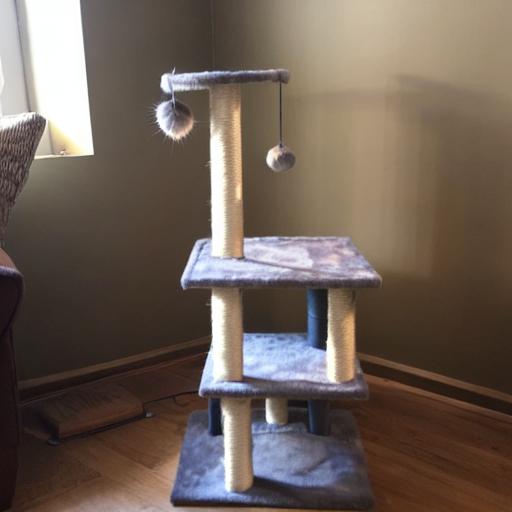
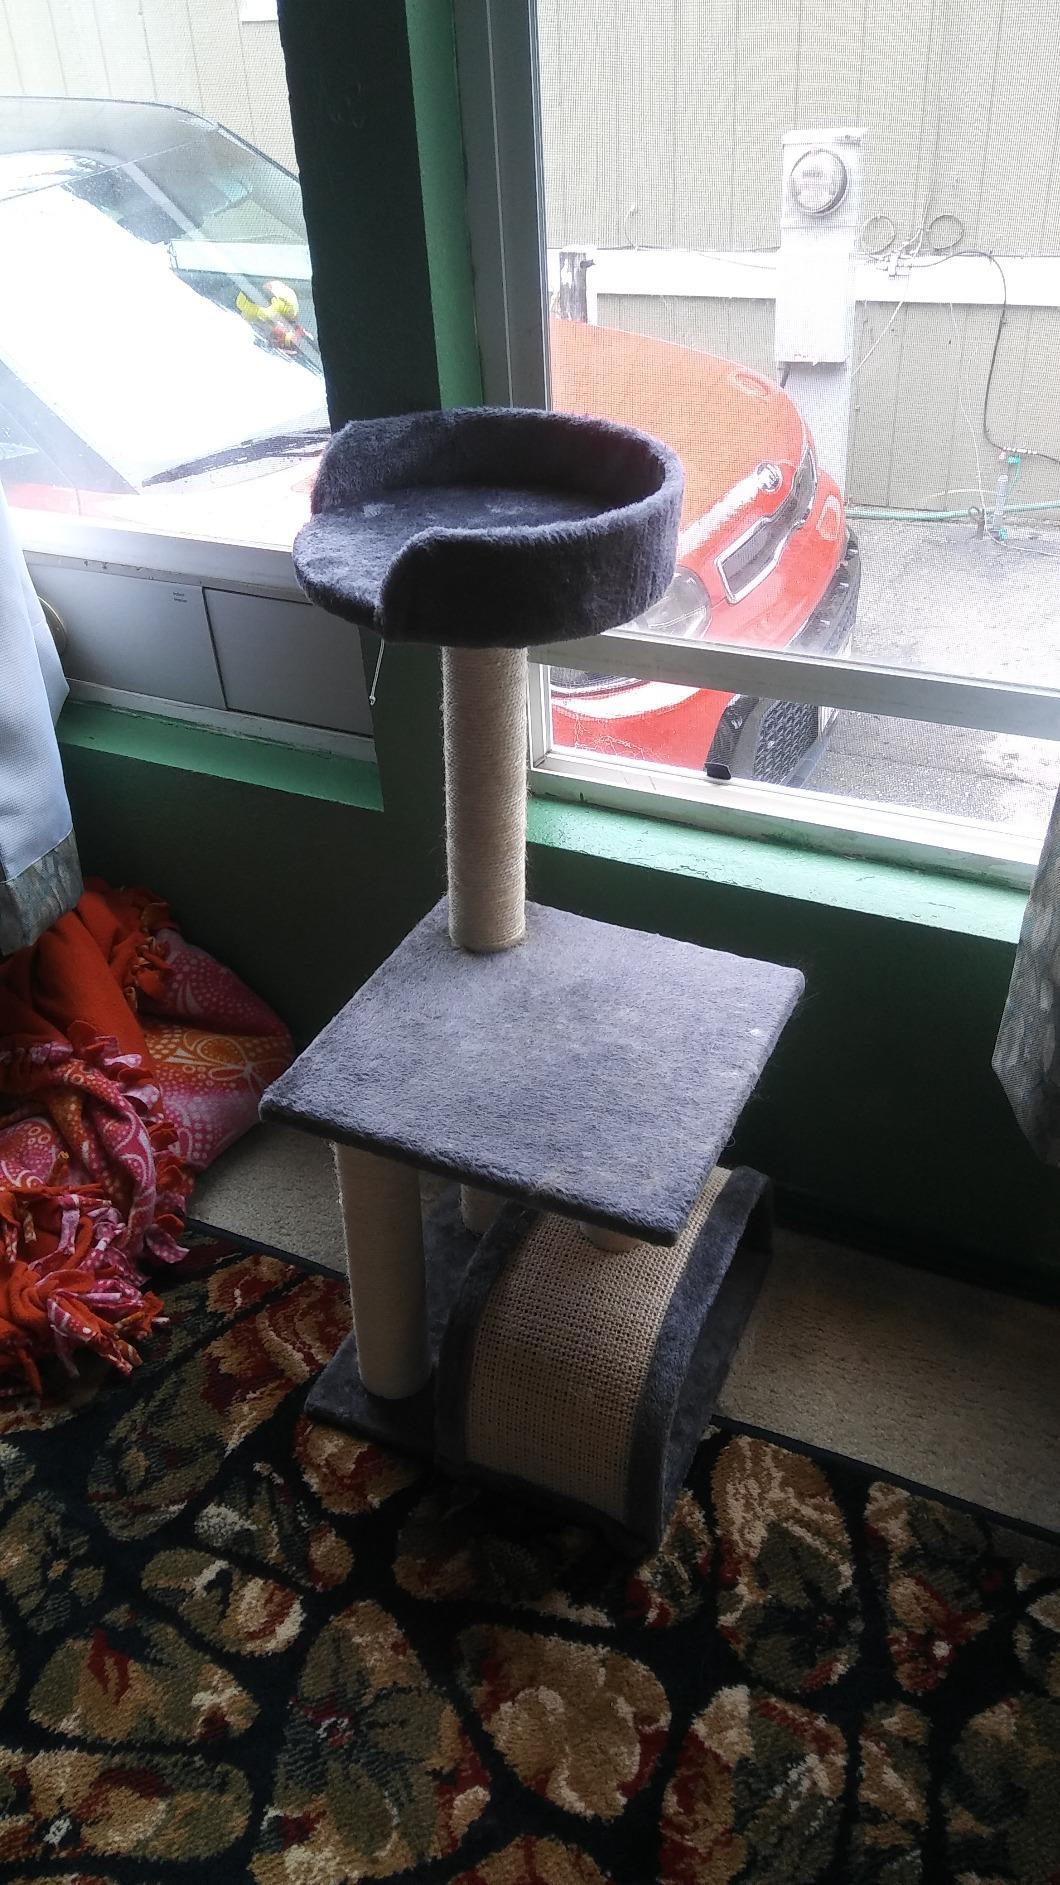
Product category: items_cat tree
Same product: no